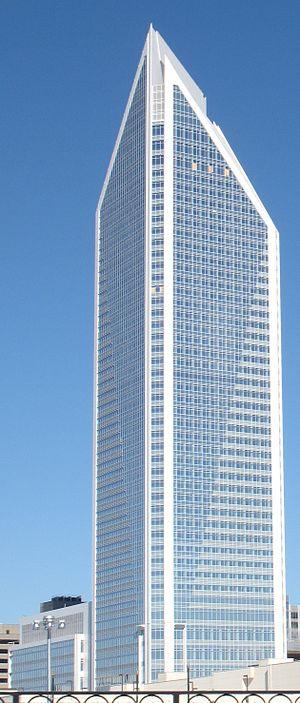
Duke Energy, est une société par actions américaine du secteur énergétique qui produit, transporte et distribue de l'électricité. Ses centrales électriques de base et de pointe ont une puissance installée totale, en 2009, de 35 000 mégawatts. Son siège social est situé à Charlotte, en Caroline du Nord.
Le Duke Energy Center est un gratte-ciel situé à Charlotte, il mesure 240 mètres pour 48 étages.